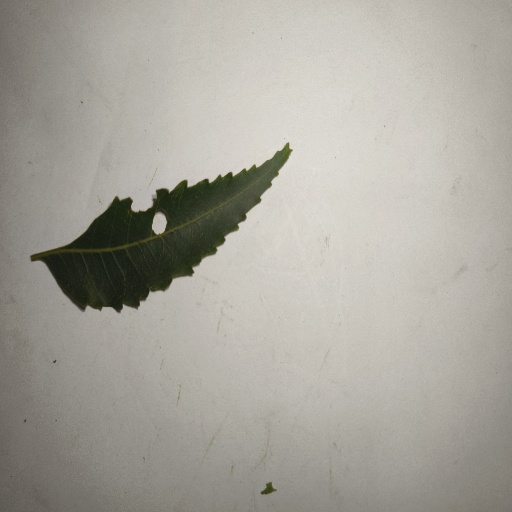
Species: Neem
Leaf condition: Shot Hole Leaf